Indian Ocean trade

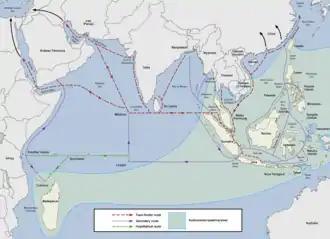
Austronesian proto-historic and historic maritime trade network in the Indian Ocean

The maritime trade network in the Indian Ocean was run by the Austronesian peoples of Maritime Southeast Asia. They established trade routes with South India and Sri Lanka, ushering an exchange of material culture (like catamarans, outrigger boats, lashed-lug and sewn-plank boats, and paan) and cultigens (like coconuts, sandalwood, bananas, sugarcane, cloves, and nutmeg); as well as connecting the material cultures of India and China. Indonesians, in particular were trading in spices (mainly cinnamon and cassia) with East Africa using catamaran and outrigger boats and sailing with the help of the Westerlies in the Indian Ocean. This trade network possibly expanded to reach as far as Africa and the Arabian Peninsula, and also resulting in the Austronesian colonization of Madagascar by the first half of the first millennium AD. It continued up to historic times, later becoming the Maritime Silk Road.